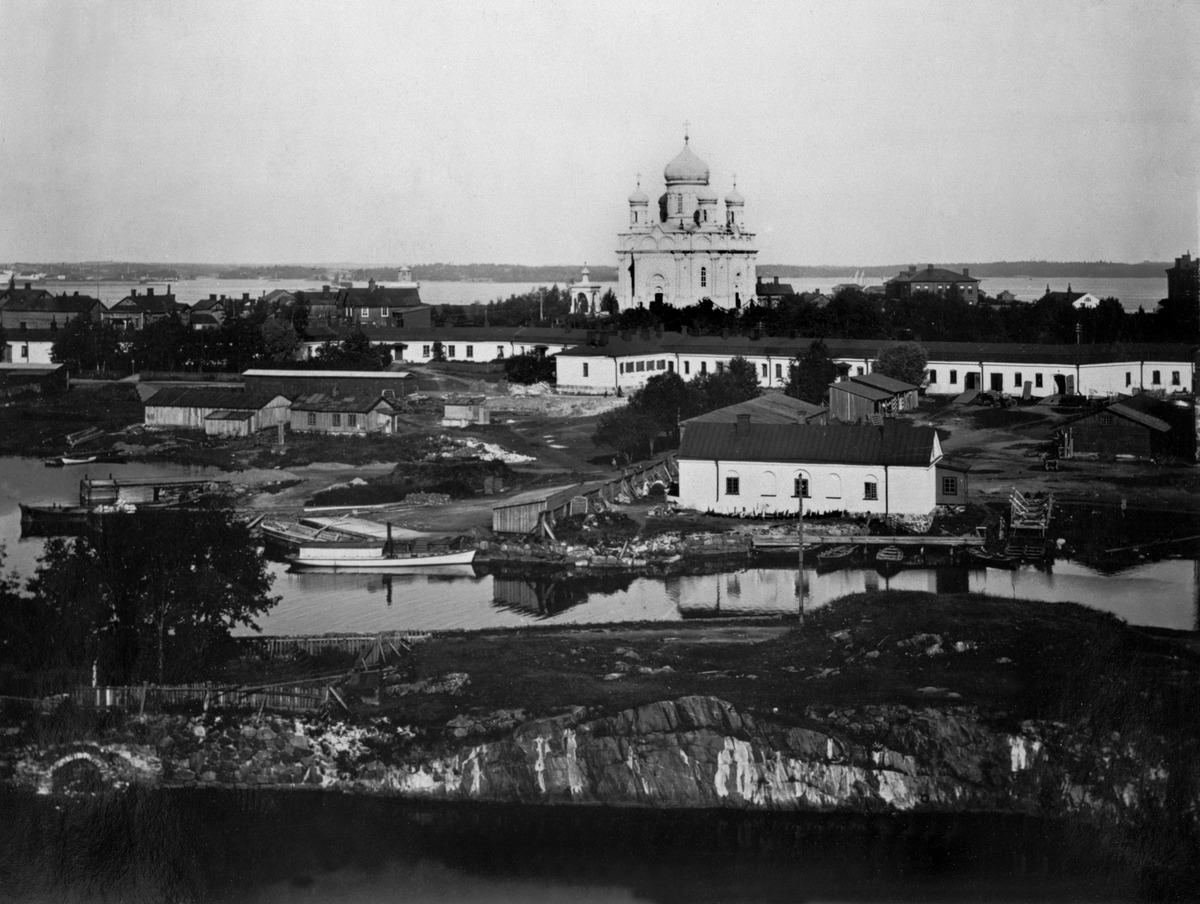
Iso Mustasaari Susisaaresta nähtynä
sisällön kuvaus: Iso Mustasaari Susisaaresta nähtynä. Keskellä Suomenlinnan kirkko kupolikattoineen. mustavalkoinen
Ajankohta: kuvausaika 1905
Paikka: Suomi, Uusimaa, Helsinki, Suomenlinna Helsinki, Suomenlinna Iso Mustasaari
Aiheet: näköalat, puolustus linnoitukset, kirkkorakennukset kupolikatot, vesitiet